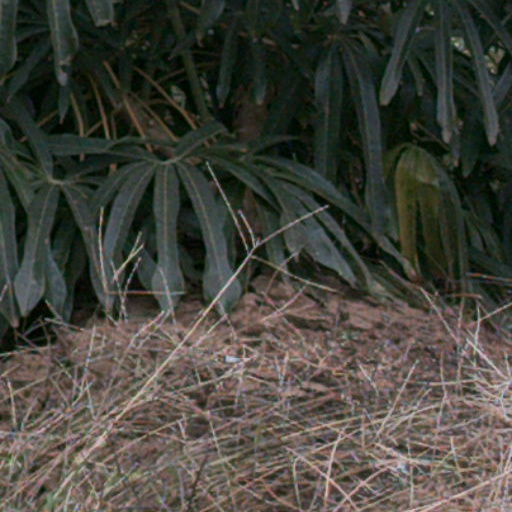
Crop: cassava